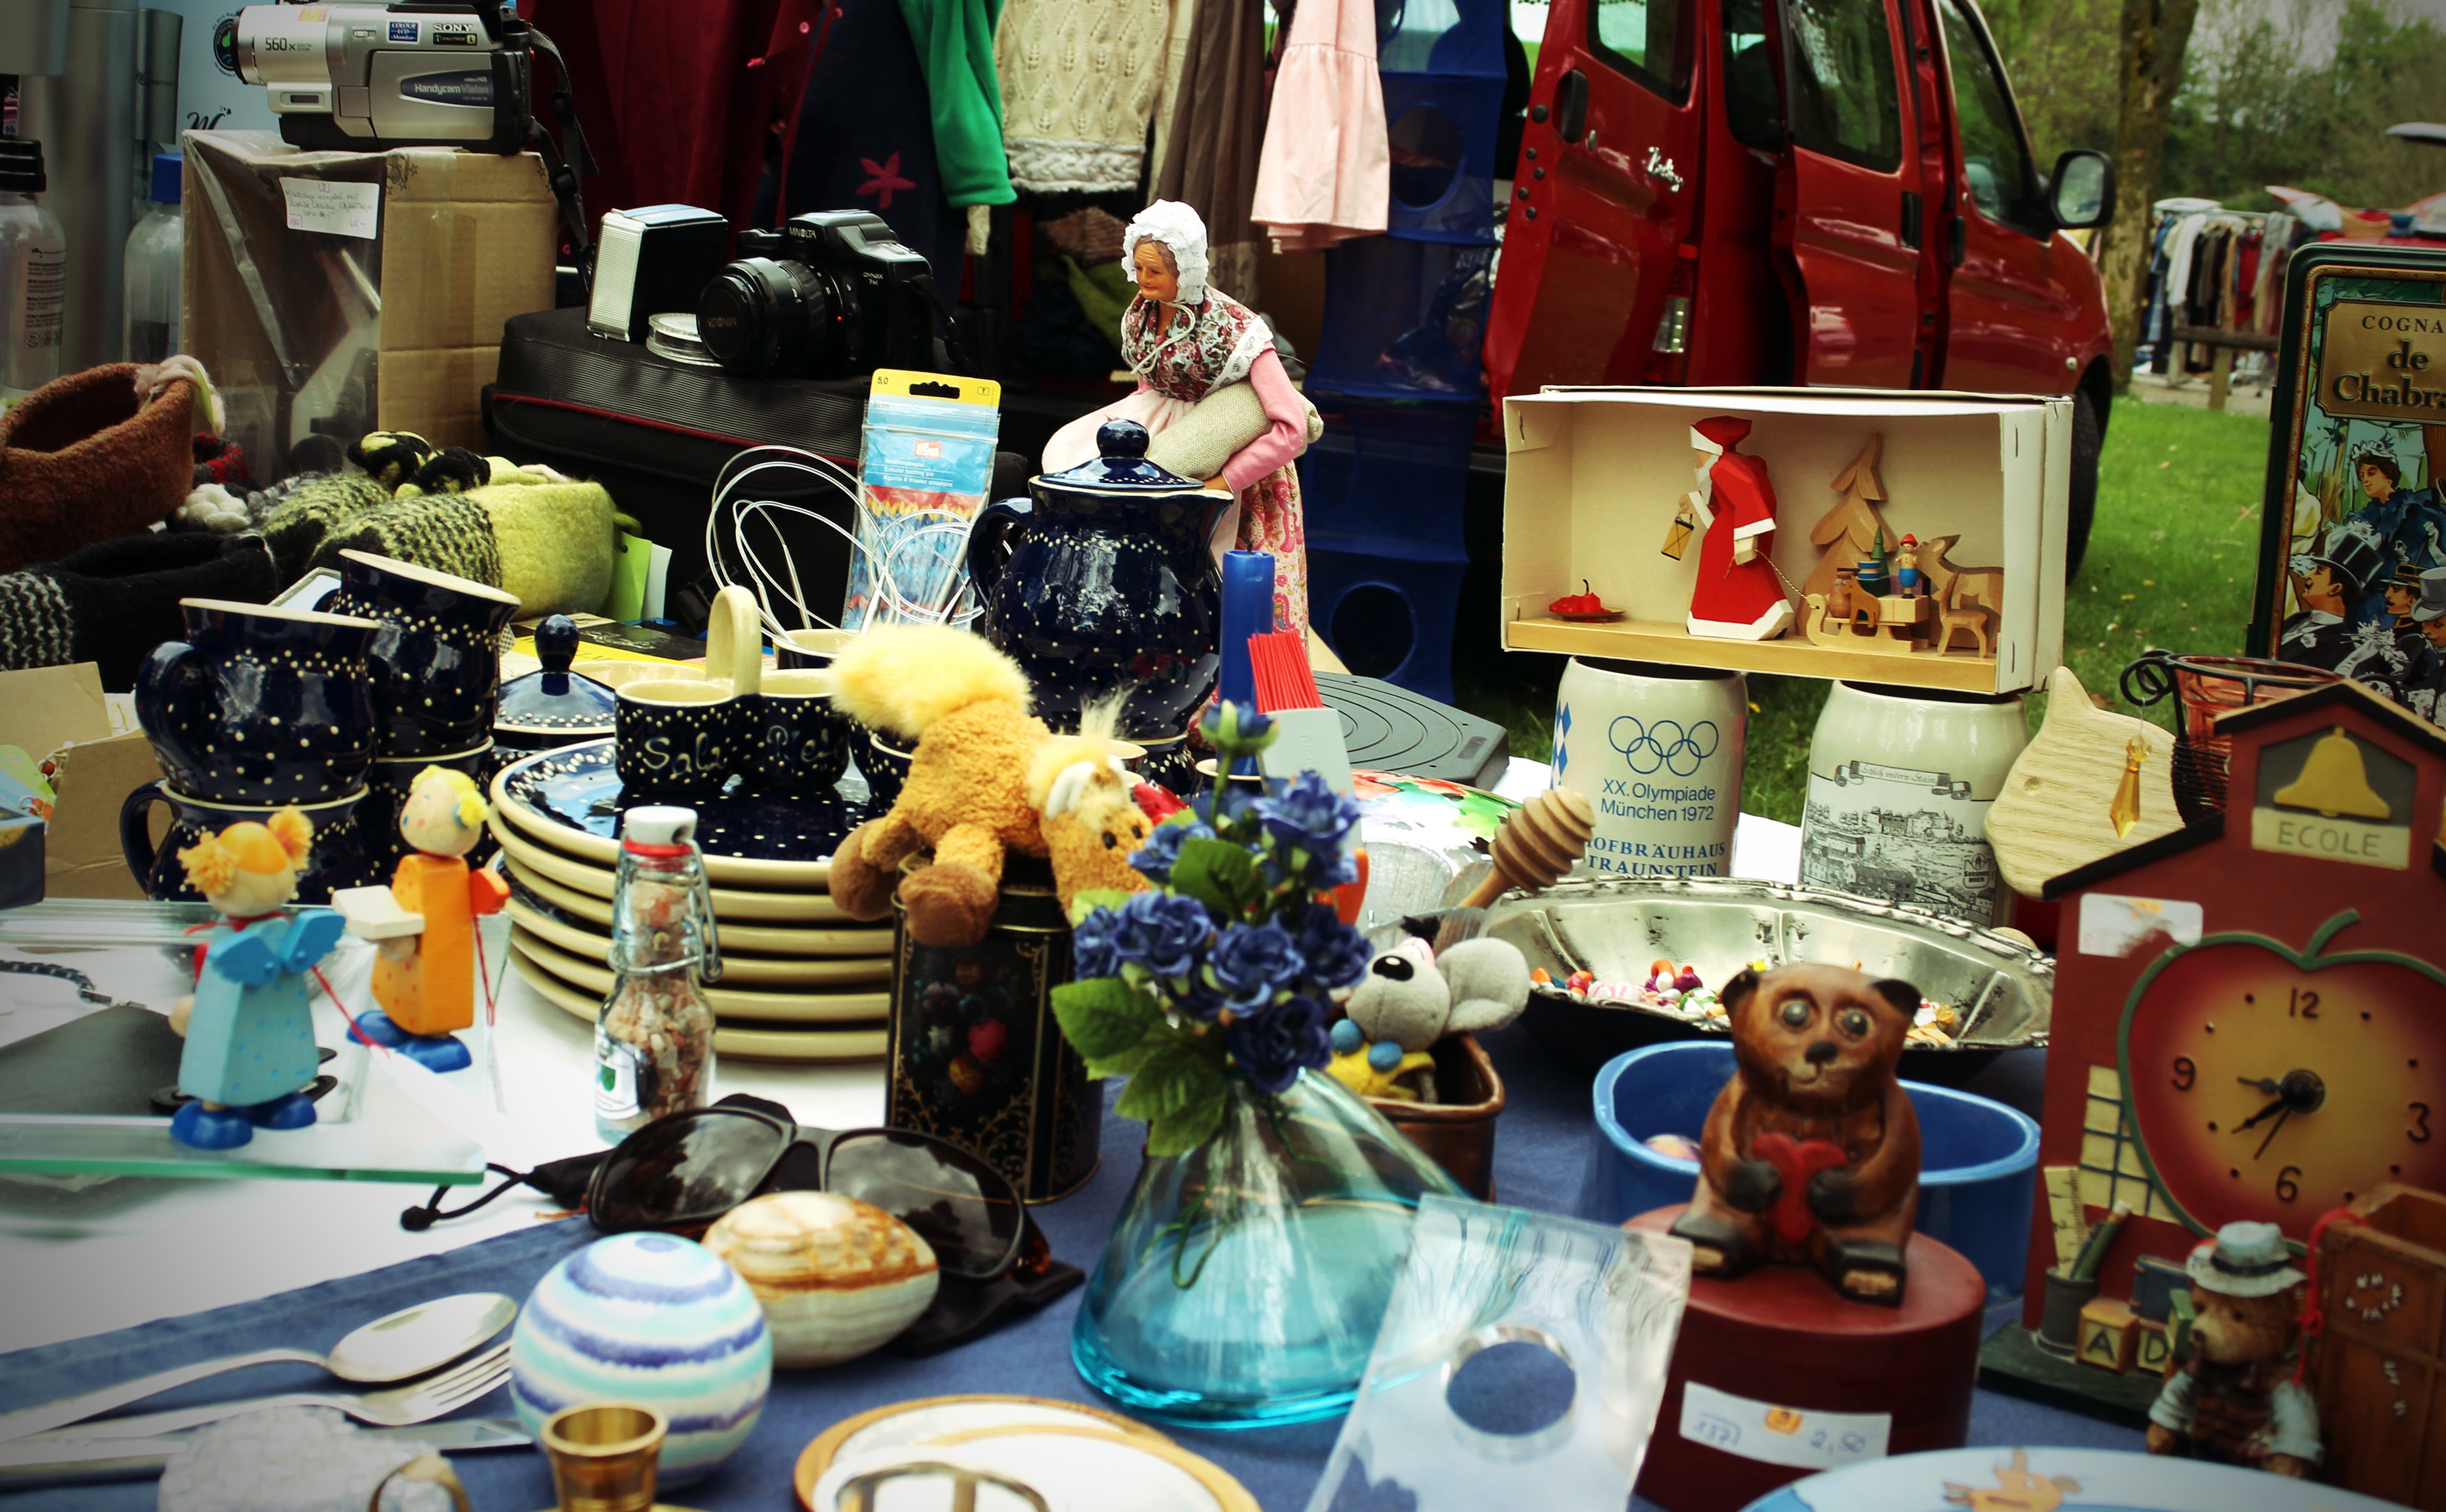
city, vendor, bazaar, market, junk, public space, flea market, used, nippes, were used